Slaughterhouse

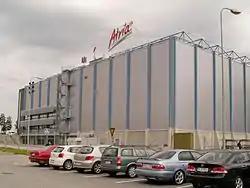
A slaughterhouse of Atria Oyj in Seinäjoki, Finland

The standards and regulations governing slaughterhouses vary considerably around the world. In many countries the slaughter of animals is regulated by custom and tradition rather than by law. In the non-Western world, including the Arab world, the Indian sub-continent, etc., both forms of meat are available: one which is produced in modern mechanized slaughterhouses, and the other from local butcher shops.